Steve Kuczek

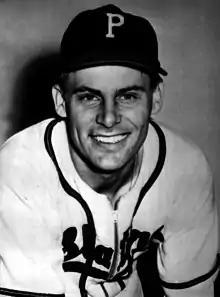
Steve Kuczek while playing for the Pawtucket Slaters, the class B minor league affiliate of the Boston Braves

Stanislaw Leo "Steve" Kuczek (December 28, 1924 – November 21, 2010) was an American professional baseball player. A late-season callup to the Boston Braves, he became one of only 84 players in the history of Major League Baseball to sport a career 1.000 batting average. He was born in Amsterdam, New York, and played baseball in high school, as well as at Colgate University and in the United States Army, in which he served during World War II.